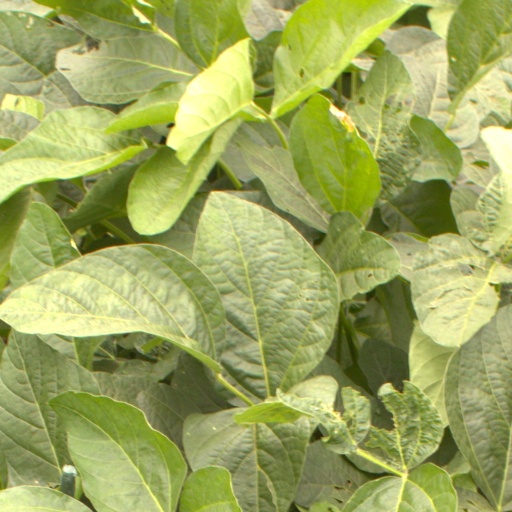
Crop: soybean